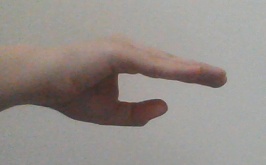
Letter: jeem